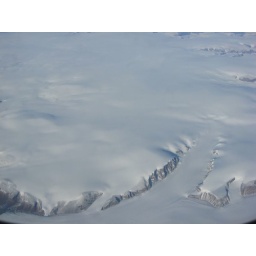
Ice glaciers in Greenland viewed out of the window of my plane as I flew back from England.